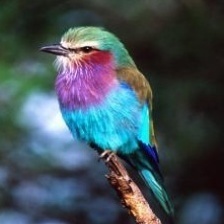
Species: LILAC ROLLER
Scientific name: CORACIAS CAUDATUS